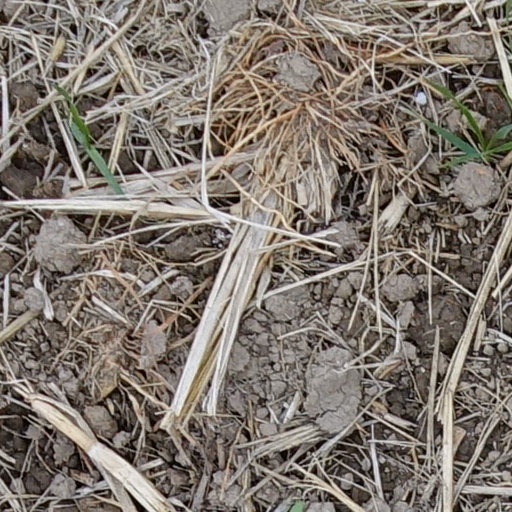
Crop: wheat